William C. Bryan

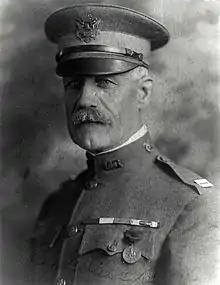
William C. Bryan

William C. Bryan (September 9, 1852 – March 27, 1933) was a United States Army soldier and athlete who received the Medal of Honor. His award came for gallantry during the American Indian Wars. He was also a professional baseball player, sprinter, and coach.